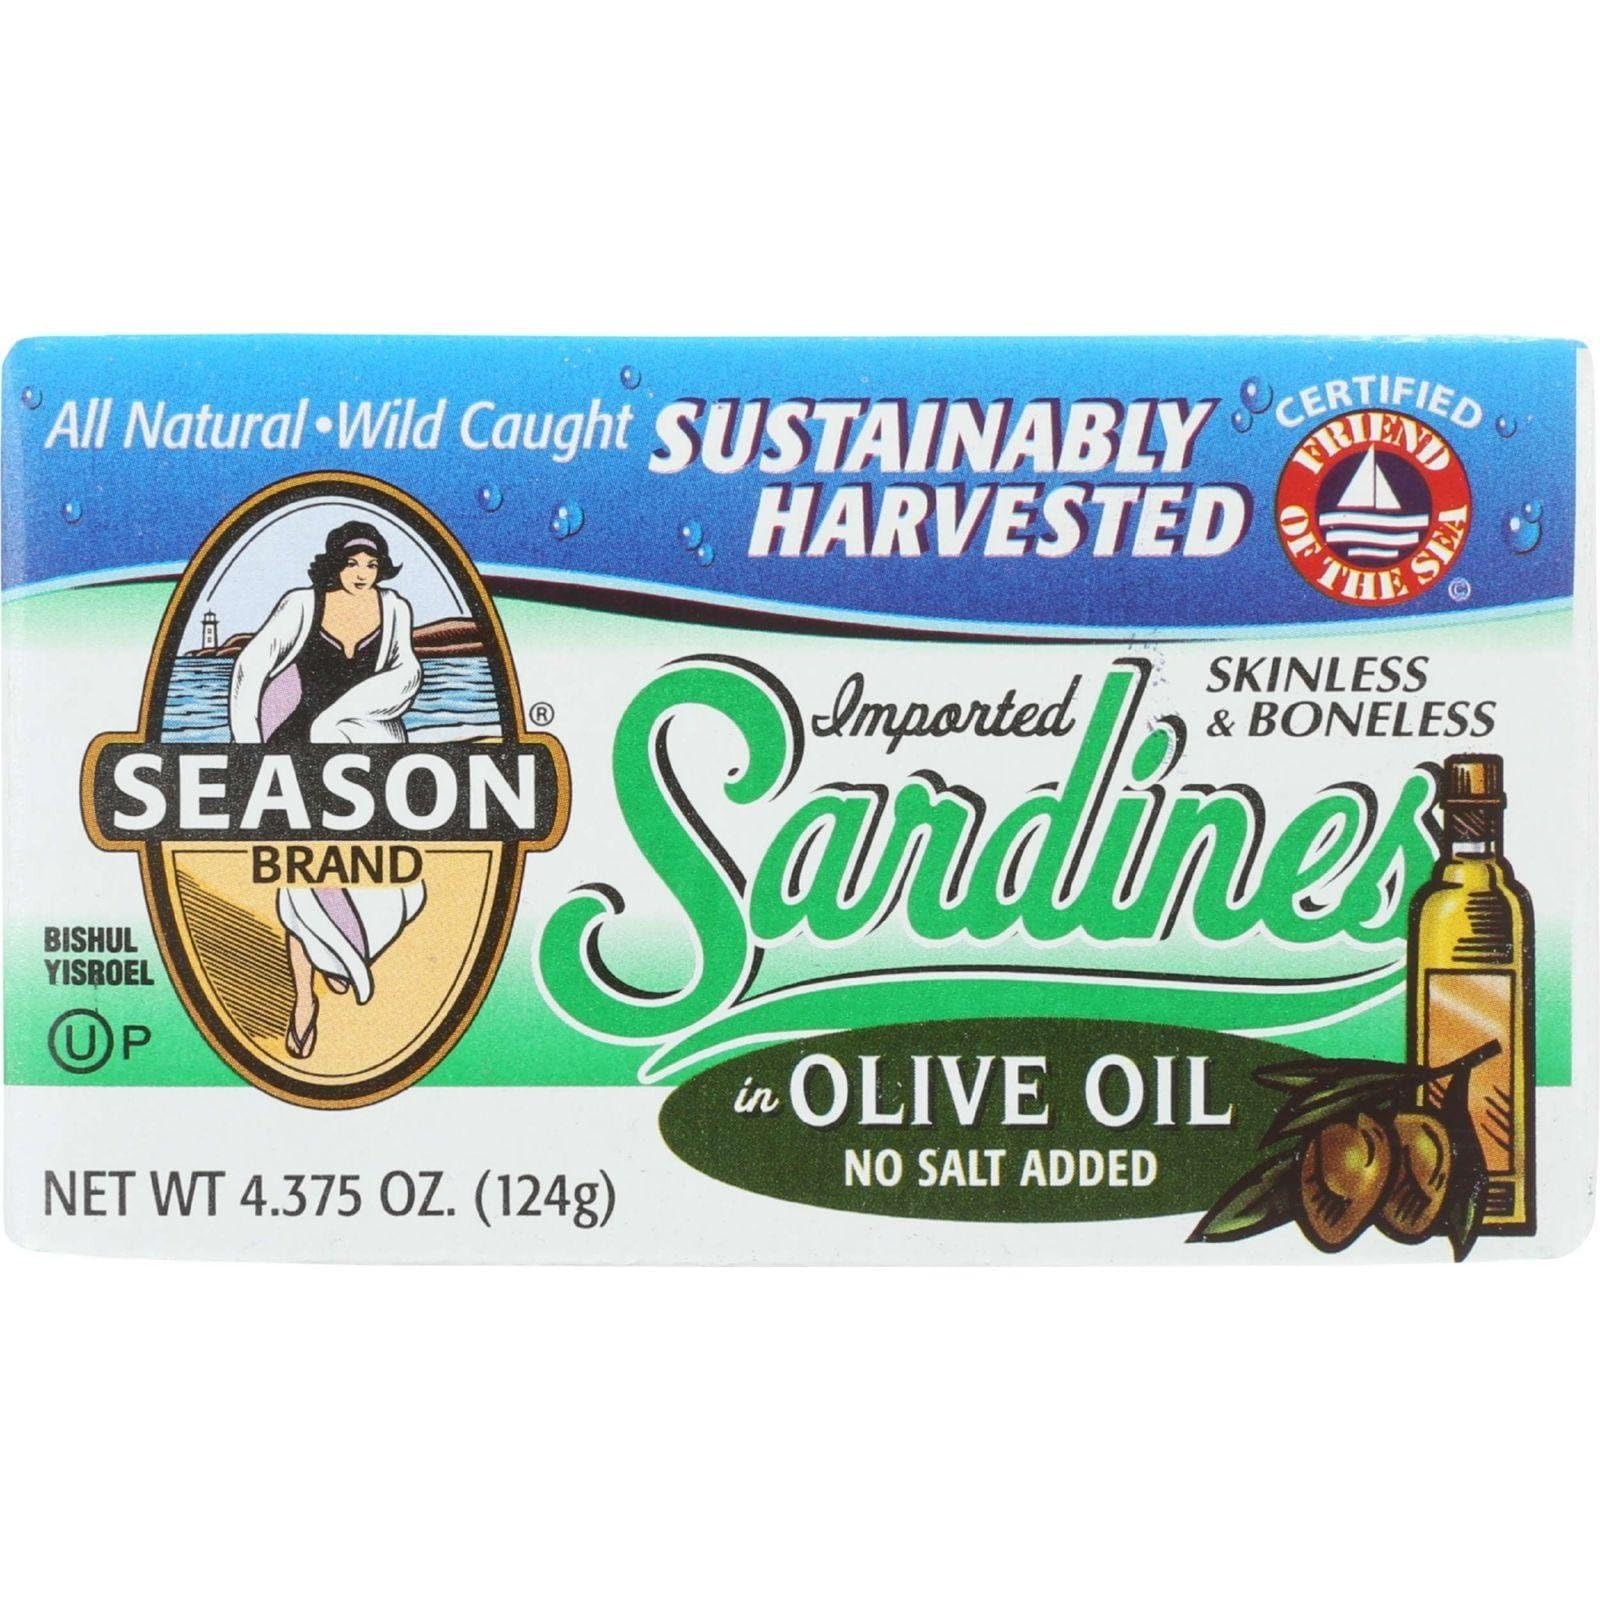
Item Name: Season Brand Sardines - Skinless and Boneless - in Olive Oil - No Salt Added - 4.375 oz - case of 12
Value: nan
Unit: None

Price: 39.84